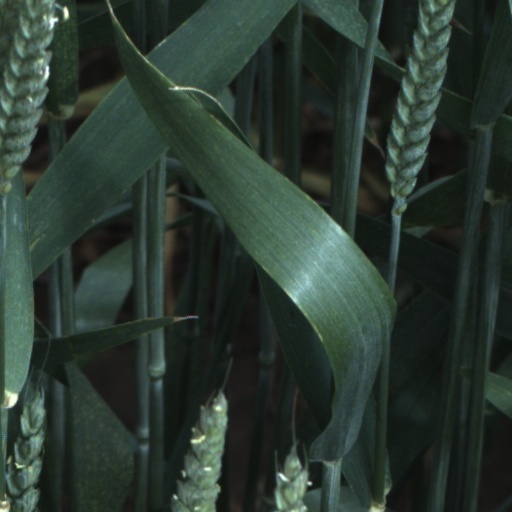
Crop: wheat